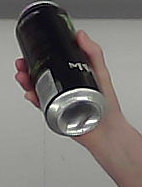
Product: monster_energydrink